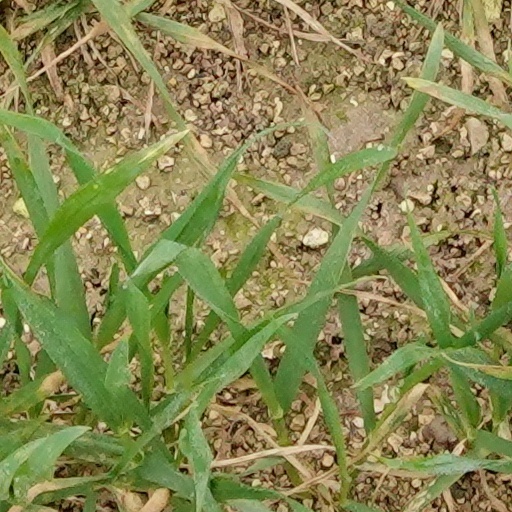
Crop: wheat